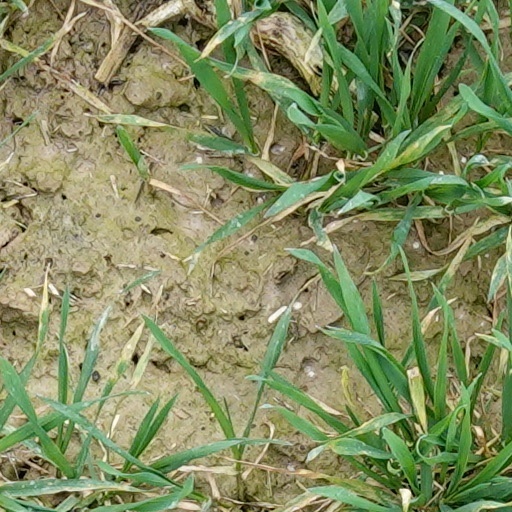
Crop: wheat